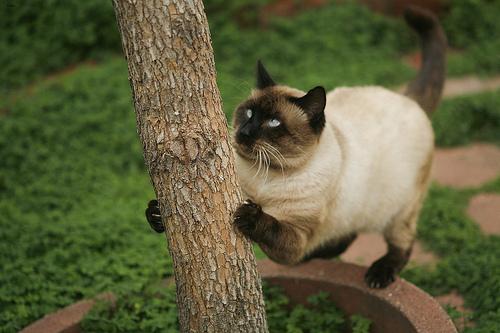
Breed: Siamese